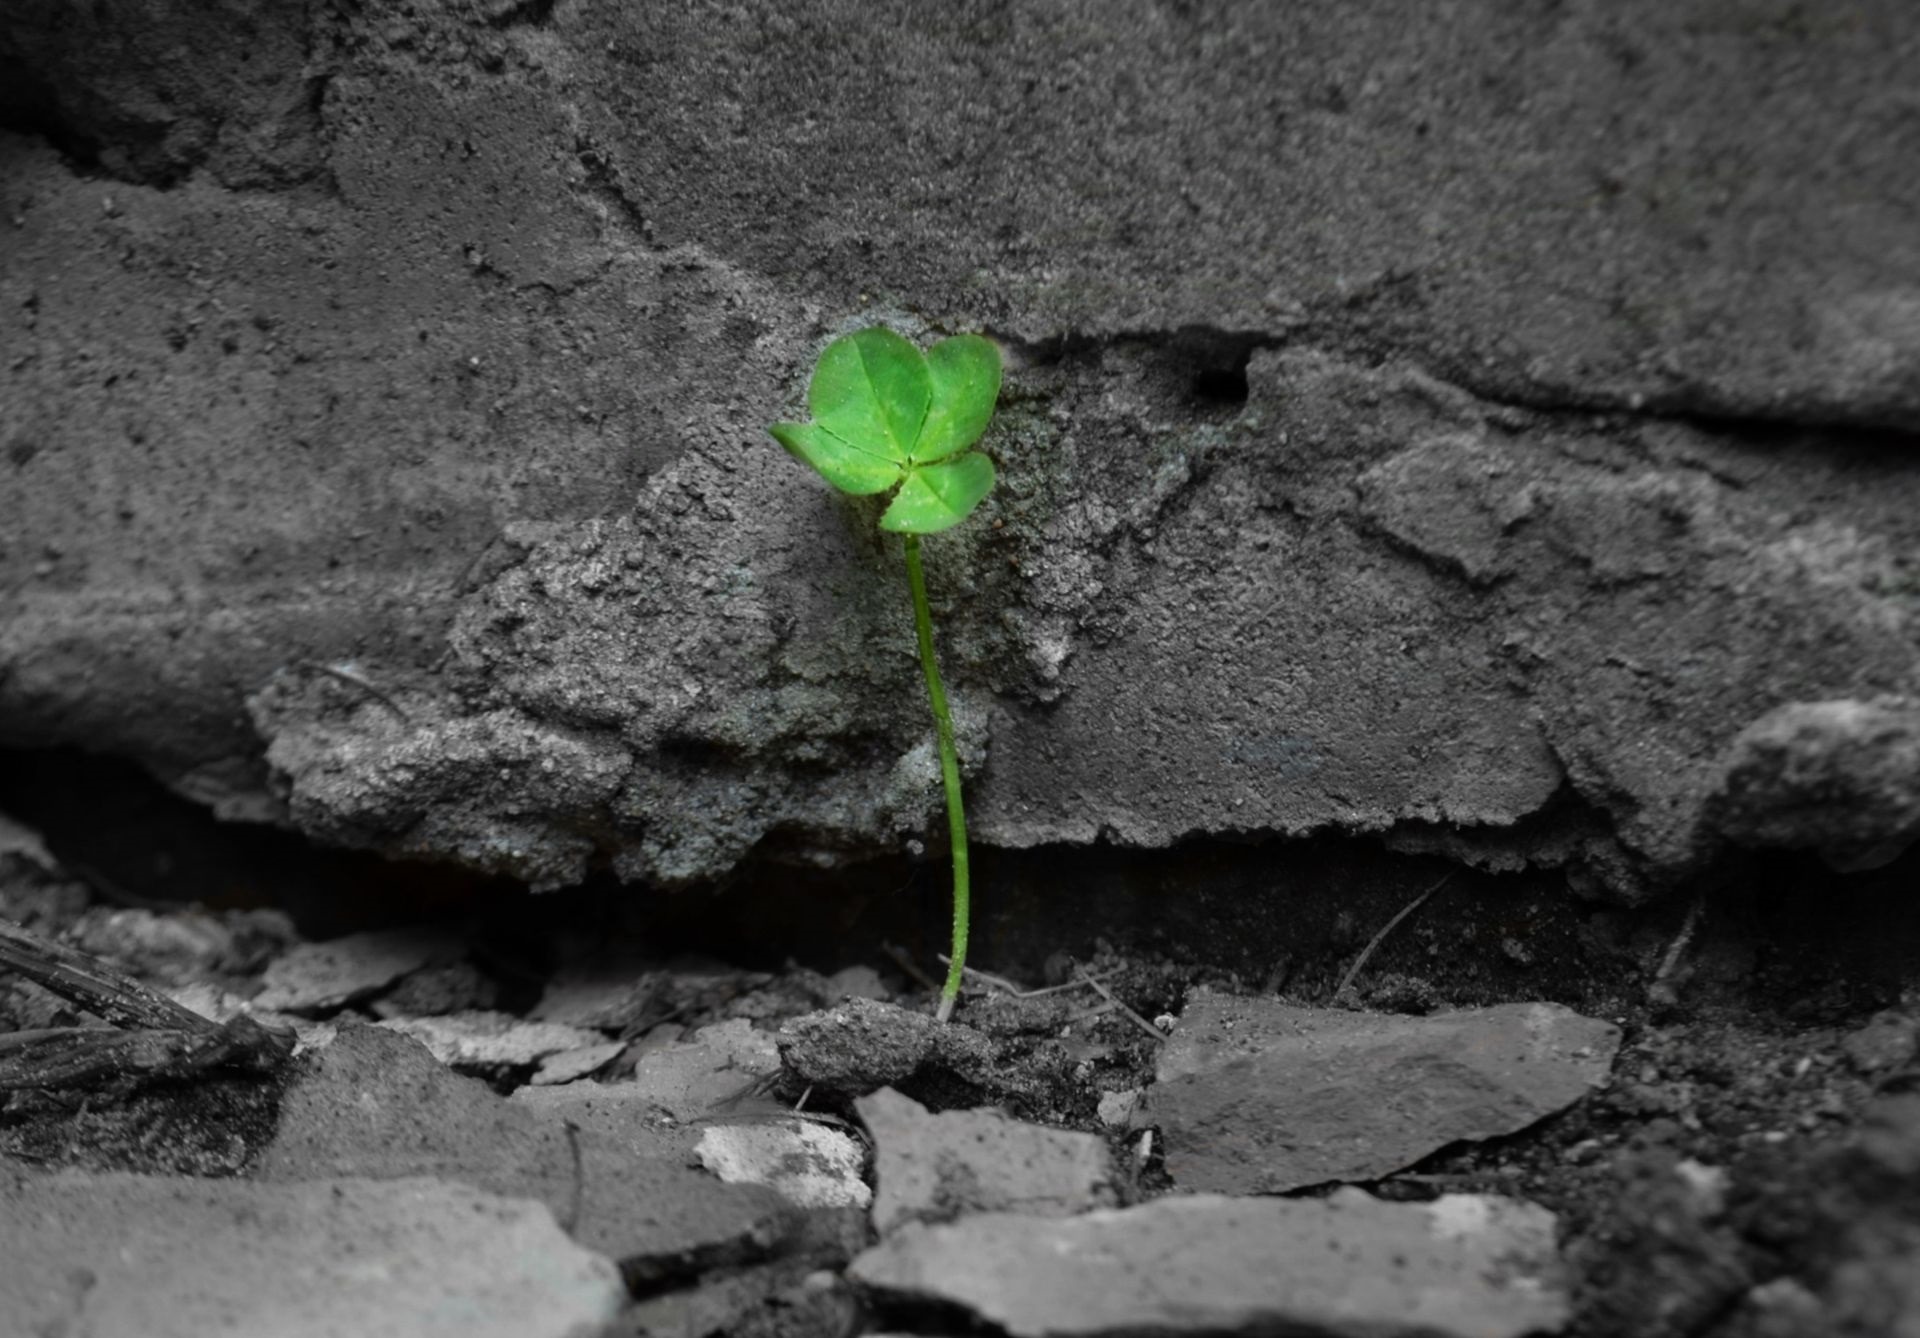
nature, rock, black and white, plant, photography, texture, leaf, flower, wall, asphalt, green, grow, soil, monochrome, flora, klee, macro photography, monochrome photography